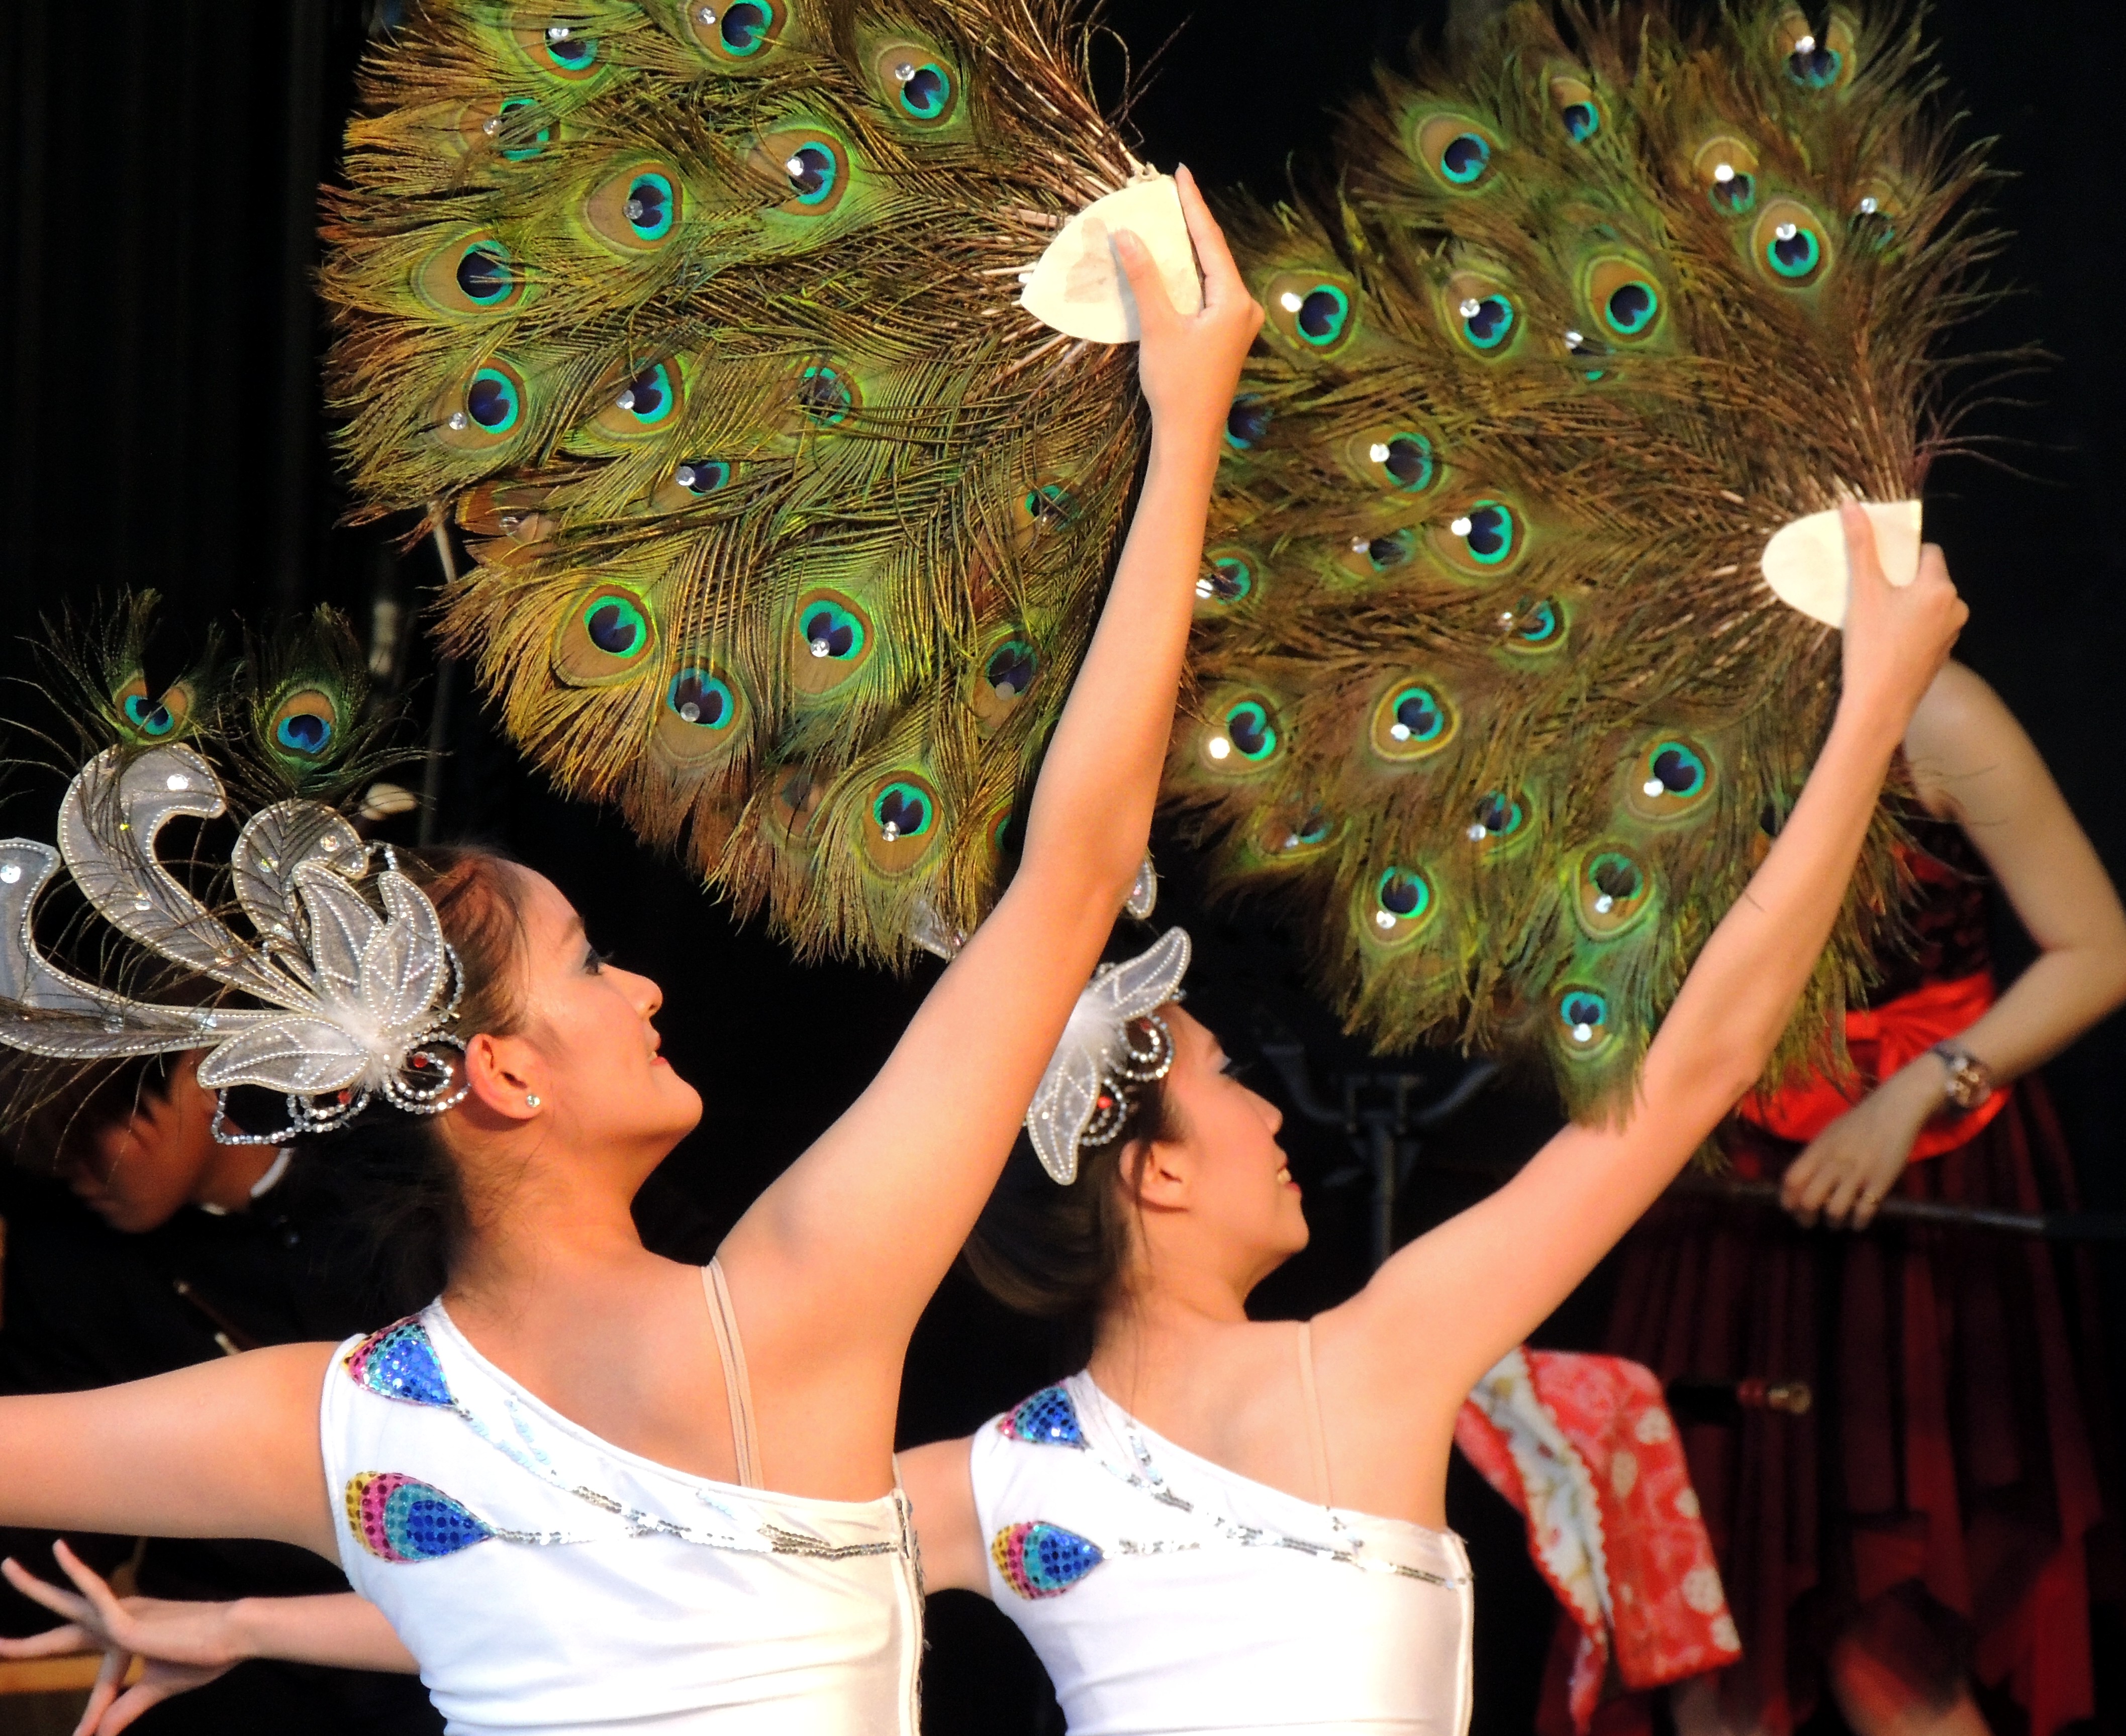
dance, performance art, festival, event, musical theatre